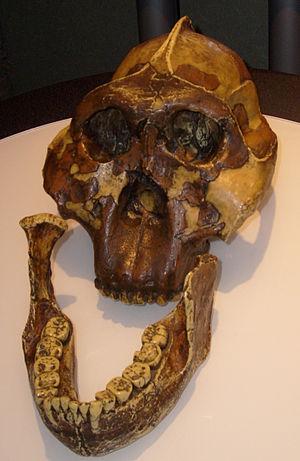
Cette liste de fossiles d'hominidés présente un certain nombre de fossiles d'hominines selon un classement chronologique. Il existe des milliers de fossiles, dont beaucoup sont fragmentaires et ne consistent qu'en de simples dents ou fragments d'os isolés. Cette liste ne se veut pas exhaustive, mais présente les principaux spécimens découverts. La plupart de ces fossiles se situent sur des branches ou des rameaux distincts de la branche hypothétique menant à Homo sapiens.